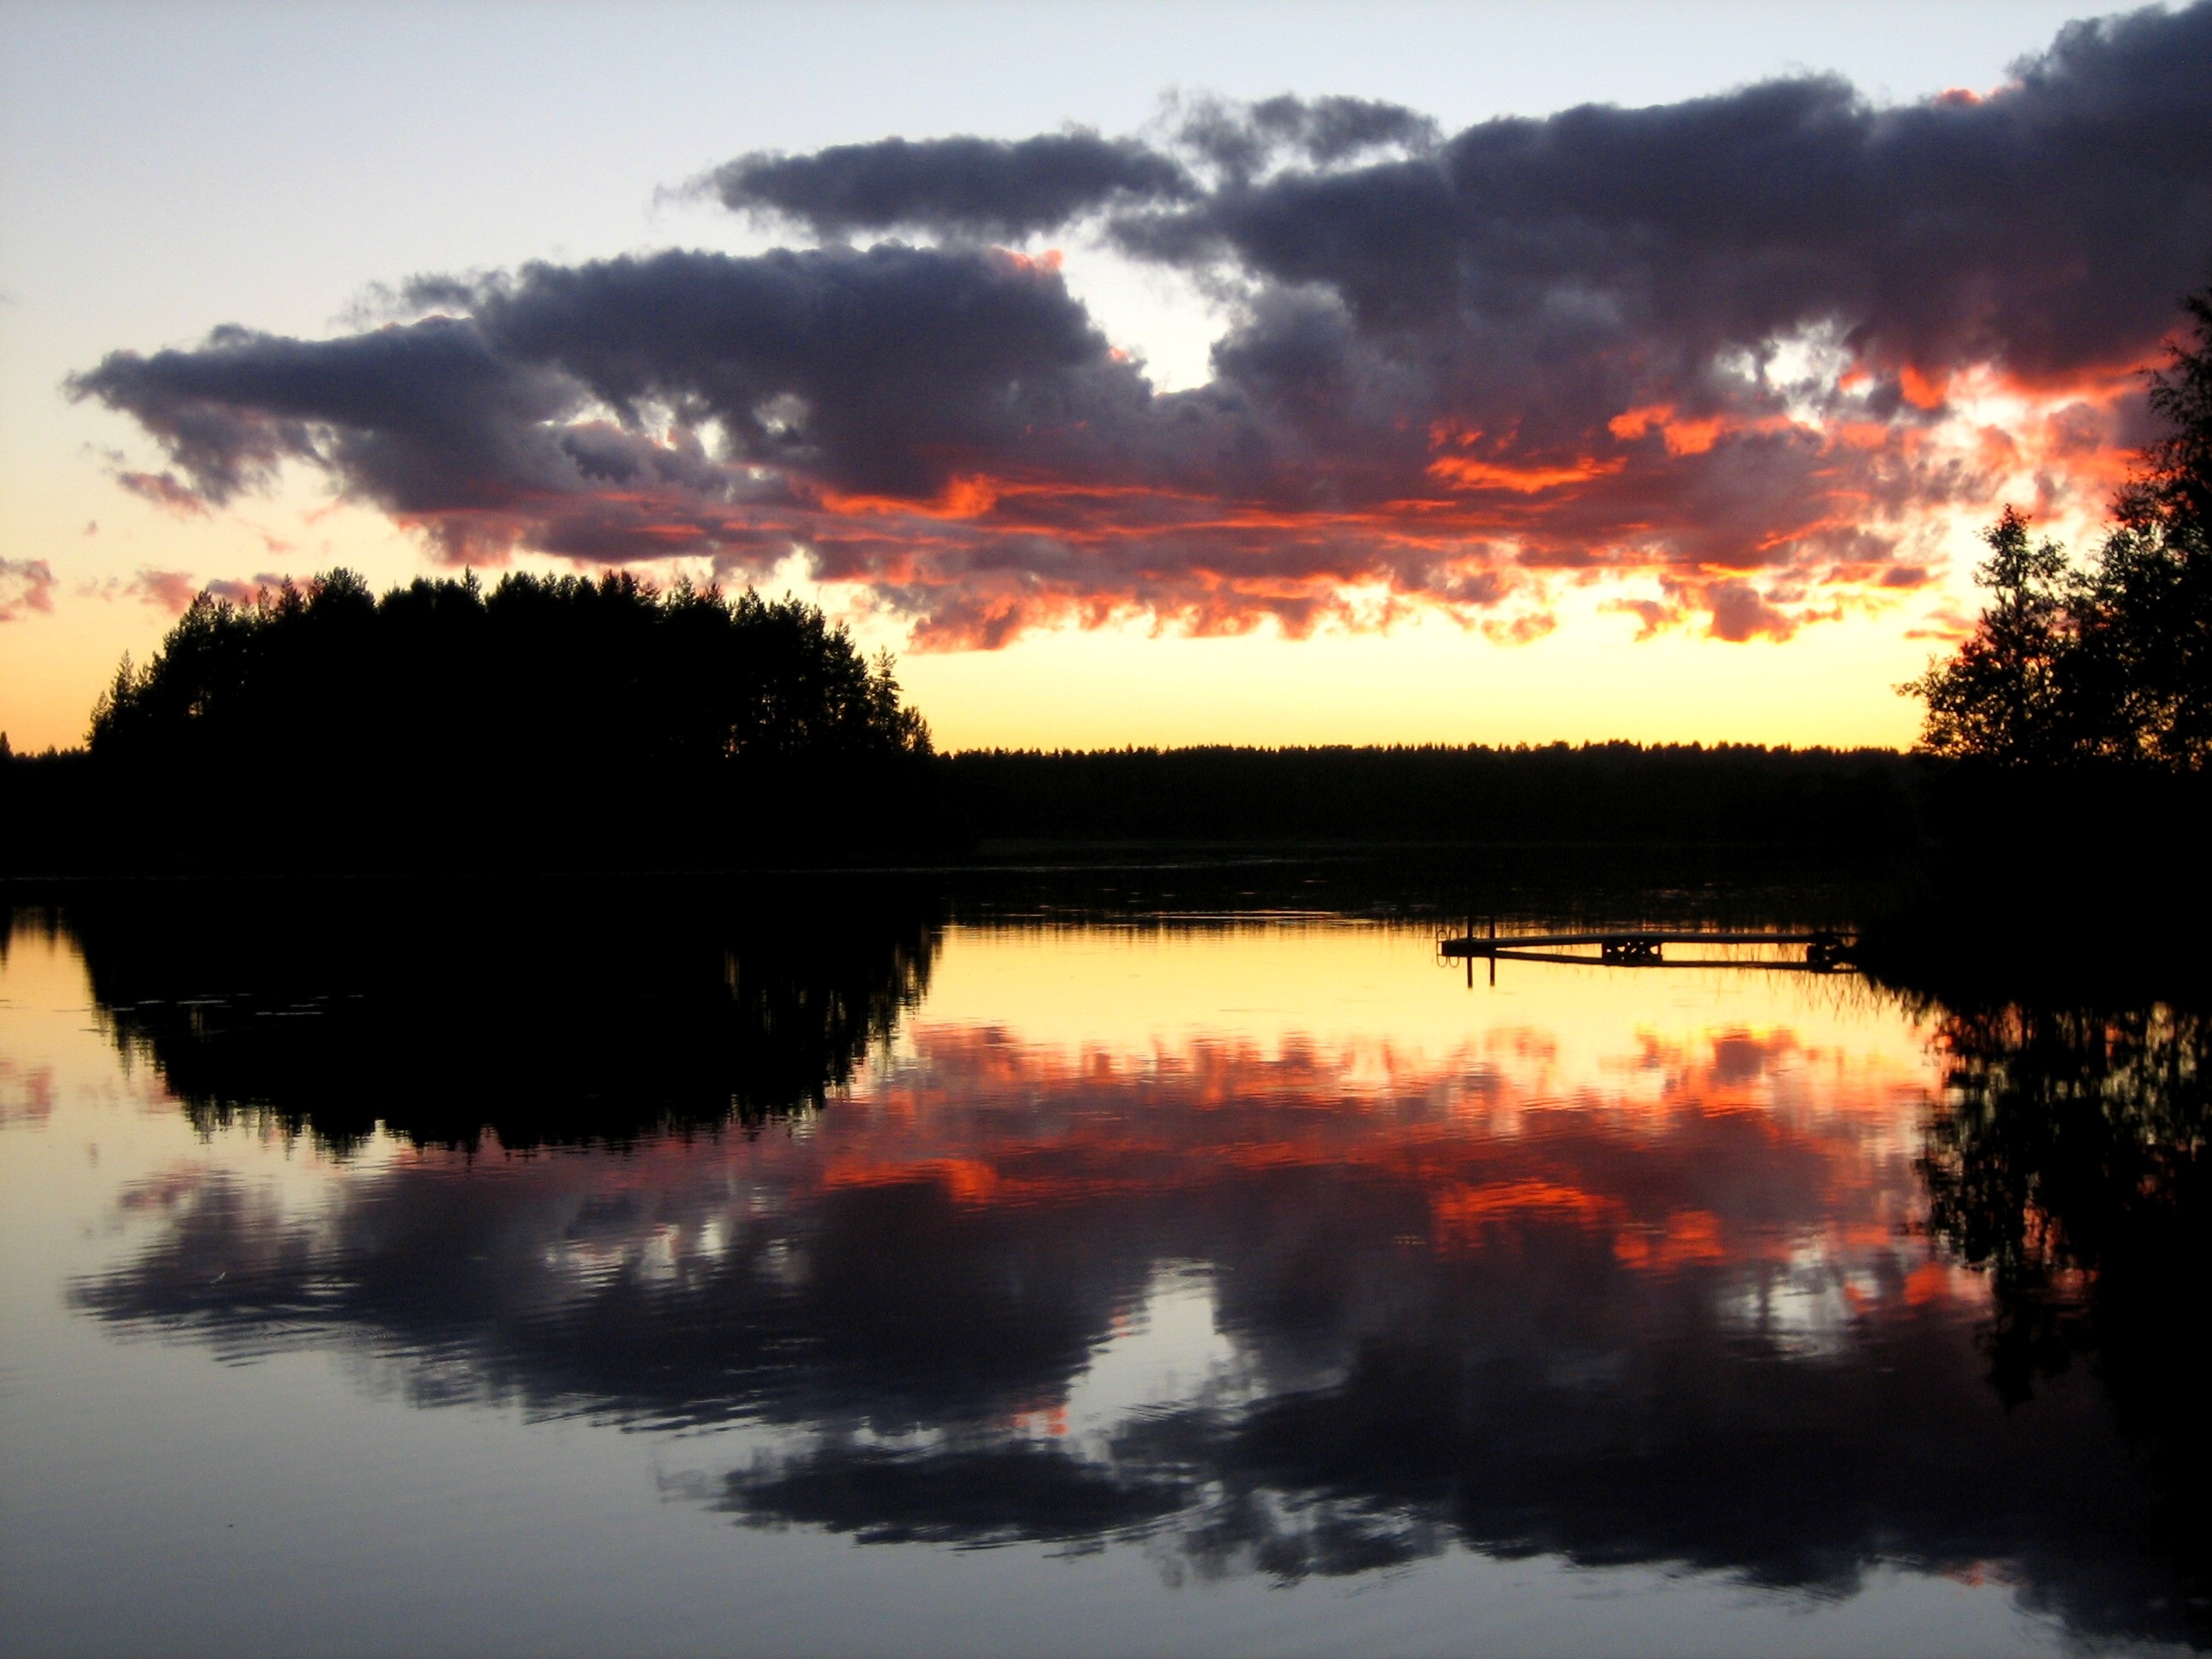
nature, cloud, sky, sunrise, sunset, countryside, sunlight, morning, lake, dawn, dusk, evening, reflection, island, clouds, afterglow, red clouds, atmospheric phenomenon, red sky at morning, clouds in the evening, reddish clouds